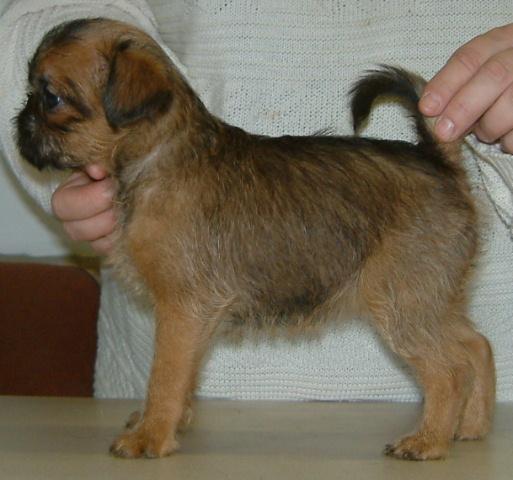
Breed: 209-n000042-Brabancon_griffo